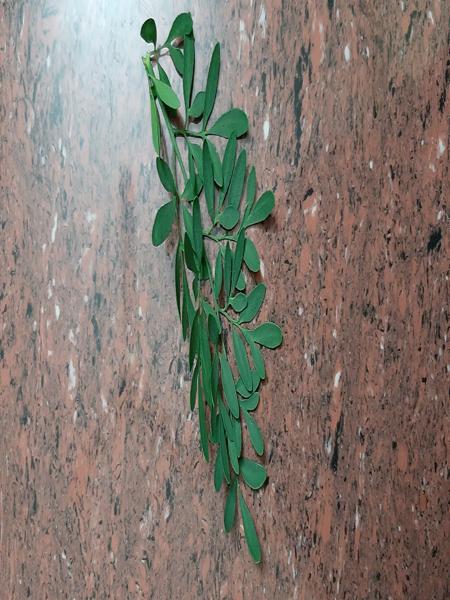
Plant: Common rue(naagdalli)